University and College Union

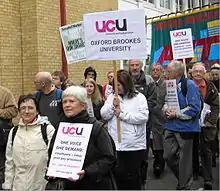
the demonstration on the first day of the new union

Until the merger, AUT and NATFHE members in higher education were involved in ongoing 'action short of a strike' - including boycotting setting and marking exams, and 'Mark and Park' where members would mark coursework but did not release marks and this action was continued by the UCU. Staff were taking industrial action over issues of pay, and the gap that has grown up over the last 20–30 years between their remuneration and that of other similarly qualified public-sector professionals. Prime Minister Tony Blair promised that a significant percentage of new money released for universities would be put towards lecturers' pay and this had not happened.